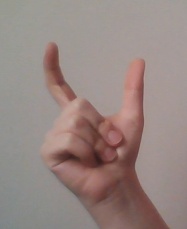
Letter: nun